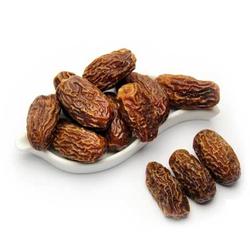
Label: Dates